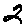
Label: 2